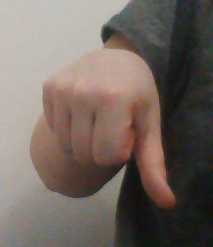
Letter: waw